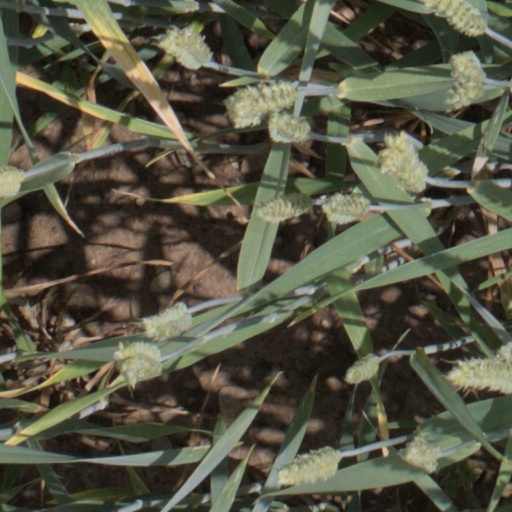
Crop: wheat